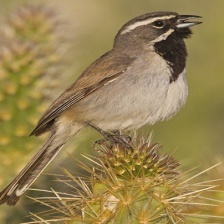
Species: BLACK-THROATED SPARROW
Scientific name: AMPHISPIZA BILINEATA